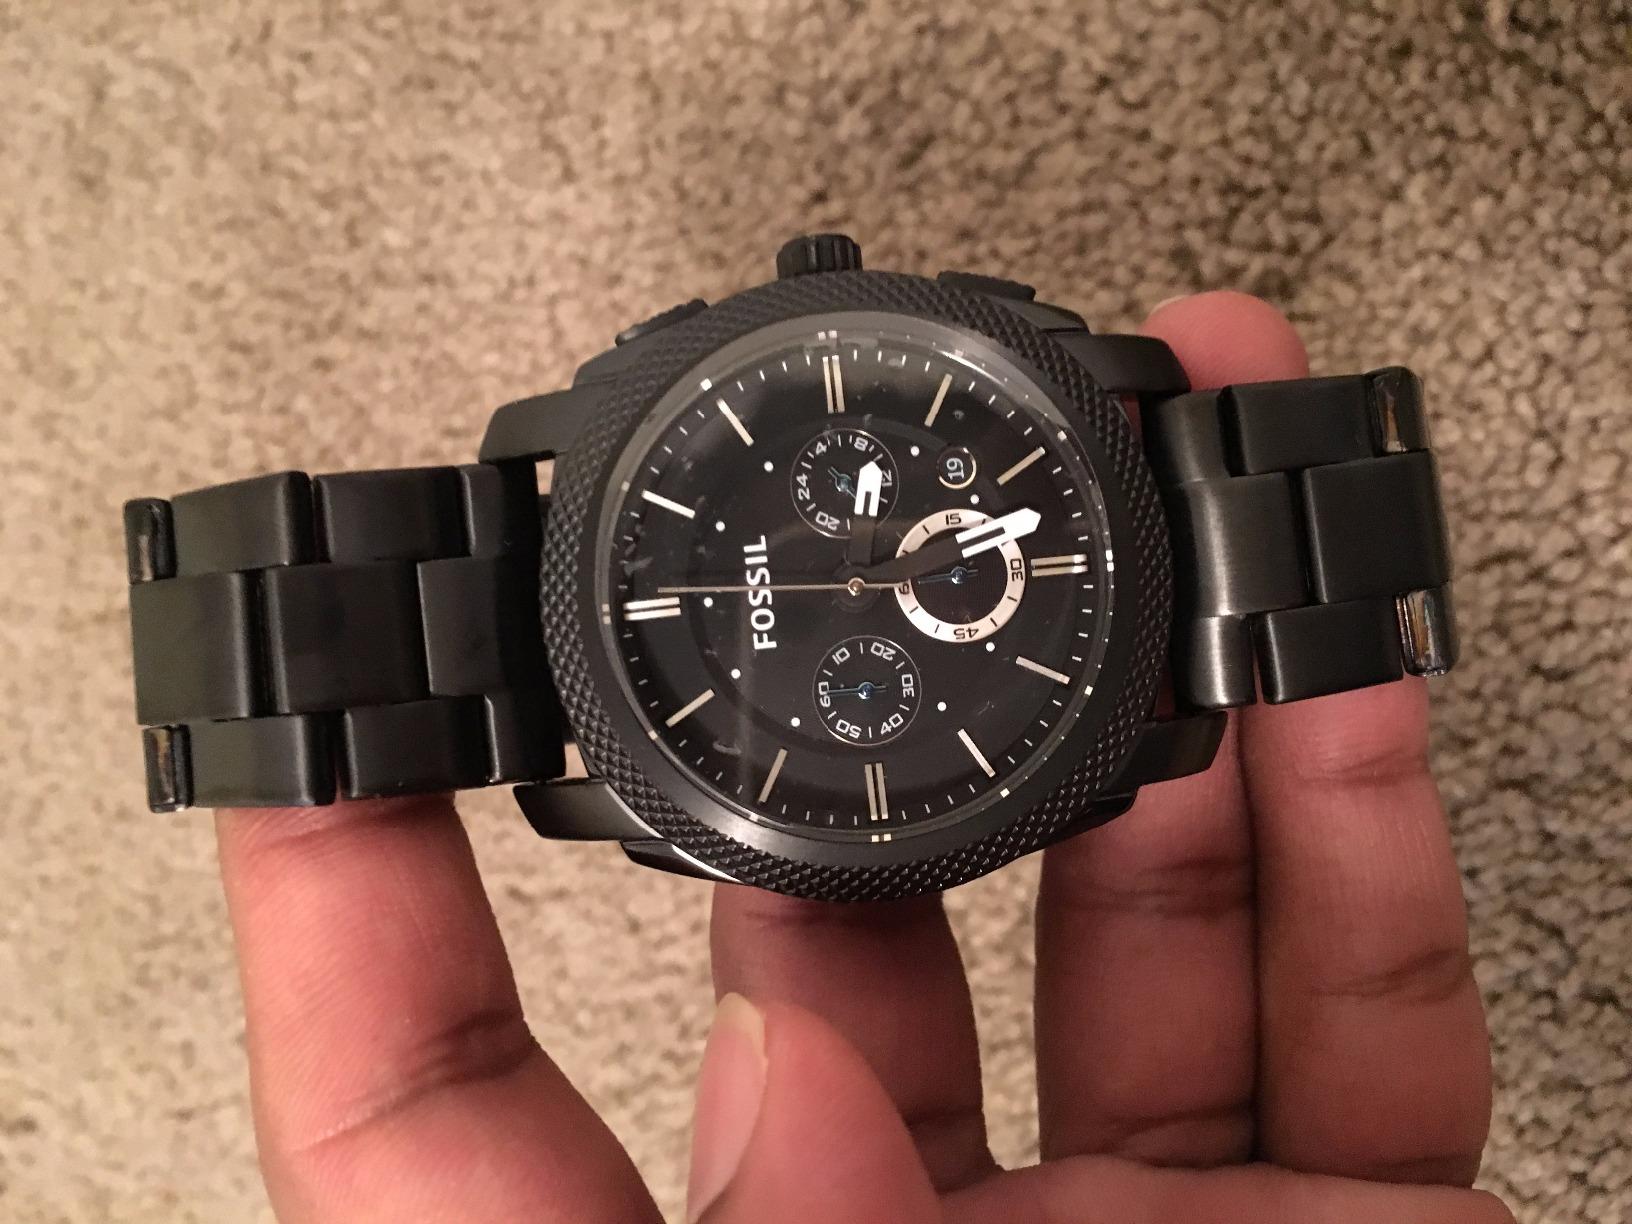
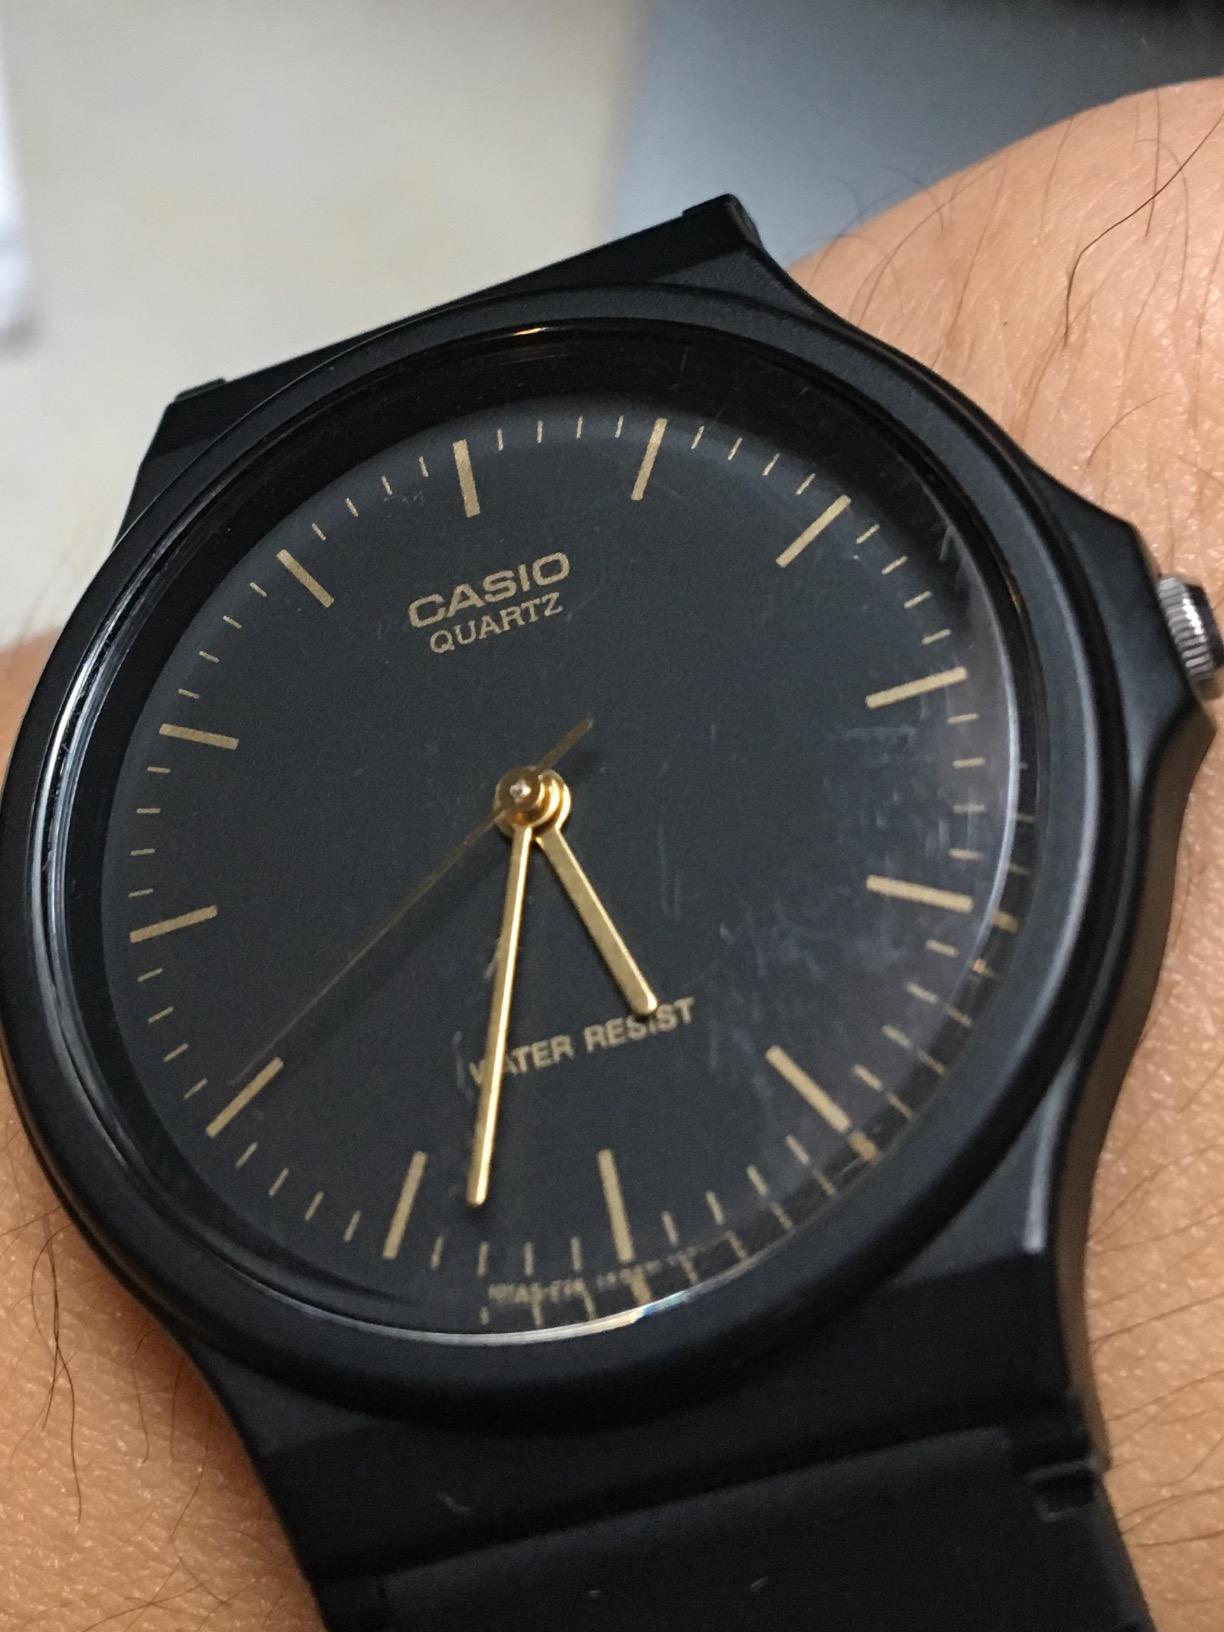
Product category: accessories_watch
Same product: no